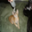
Label: cat